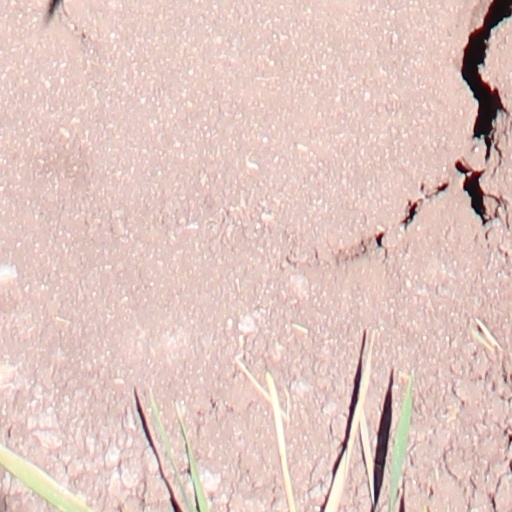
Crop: wheat